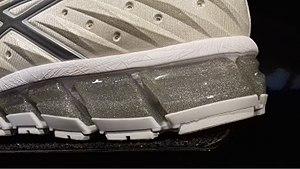
La matière de Betagel sous le talon d'une chaussure de sport de marque Asics.
Le Betagel est une invention de haute technologie japonaise. C'est un matériau en gel et en silicone capable d'absorber les chocs violents, sept fois plus que l’Alphagel. Il a été démontré qu'une plaque de 300 mm² de Betagel a pu amortir la chute d'un œuf lâché depuis une hauteur de 22 mètres sans qu'il ne se casse.